An Lushan rebellion

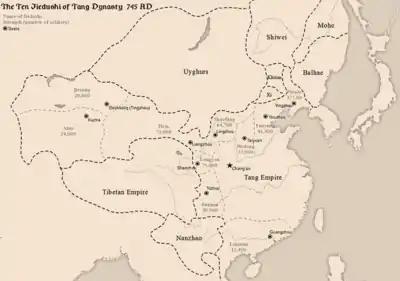
The 10 major jiedushi before An Lushan's rebellion

Beginning in 742, Eurasia entered a 13-year period of major political turmoil, with the regional empires generally suffering "a major rebellion, revolution, or dynastic change." In this year the Second Turkic Khaganate of the eastern Eurasian Steppe was overthrown and then replaced by Sogdian-influenced Uighur rulers. This was apparently the first of several revolutionary events either led by or intimately connected with the merchants and tradespeople involved with the international commerce often referred to as the Silk Road. In 747, the Abbasids began their rebellion against the Umayyad Caliphate in Merv, Khurasan, resulting in the proclamation of a new Abbasid Caliph in about 750. This rebellion also seems to have been organized by merchants and persons identifying themselves as merchants.